Hormone replacement therapy

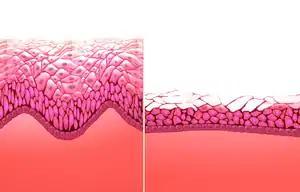
Atrophy of vaginal mucosa that occurs with menopause

HRT can help with the lack of sexual desire and sexual dysfunction that can occur with menopause. Epidemiological surveys of women between 40 and 69 years suggest that 75% of women remain sexually active after menopause. With increasing life spans, women today are living one third or more of their lives in a postmenopausal state, a period during which healthy sexuality can be integral to their quality of life.